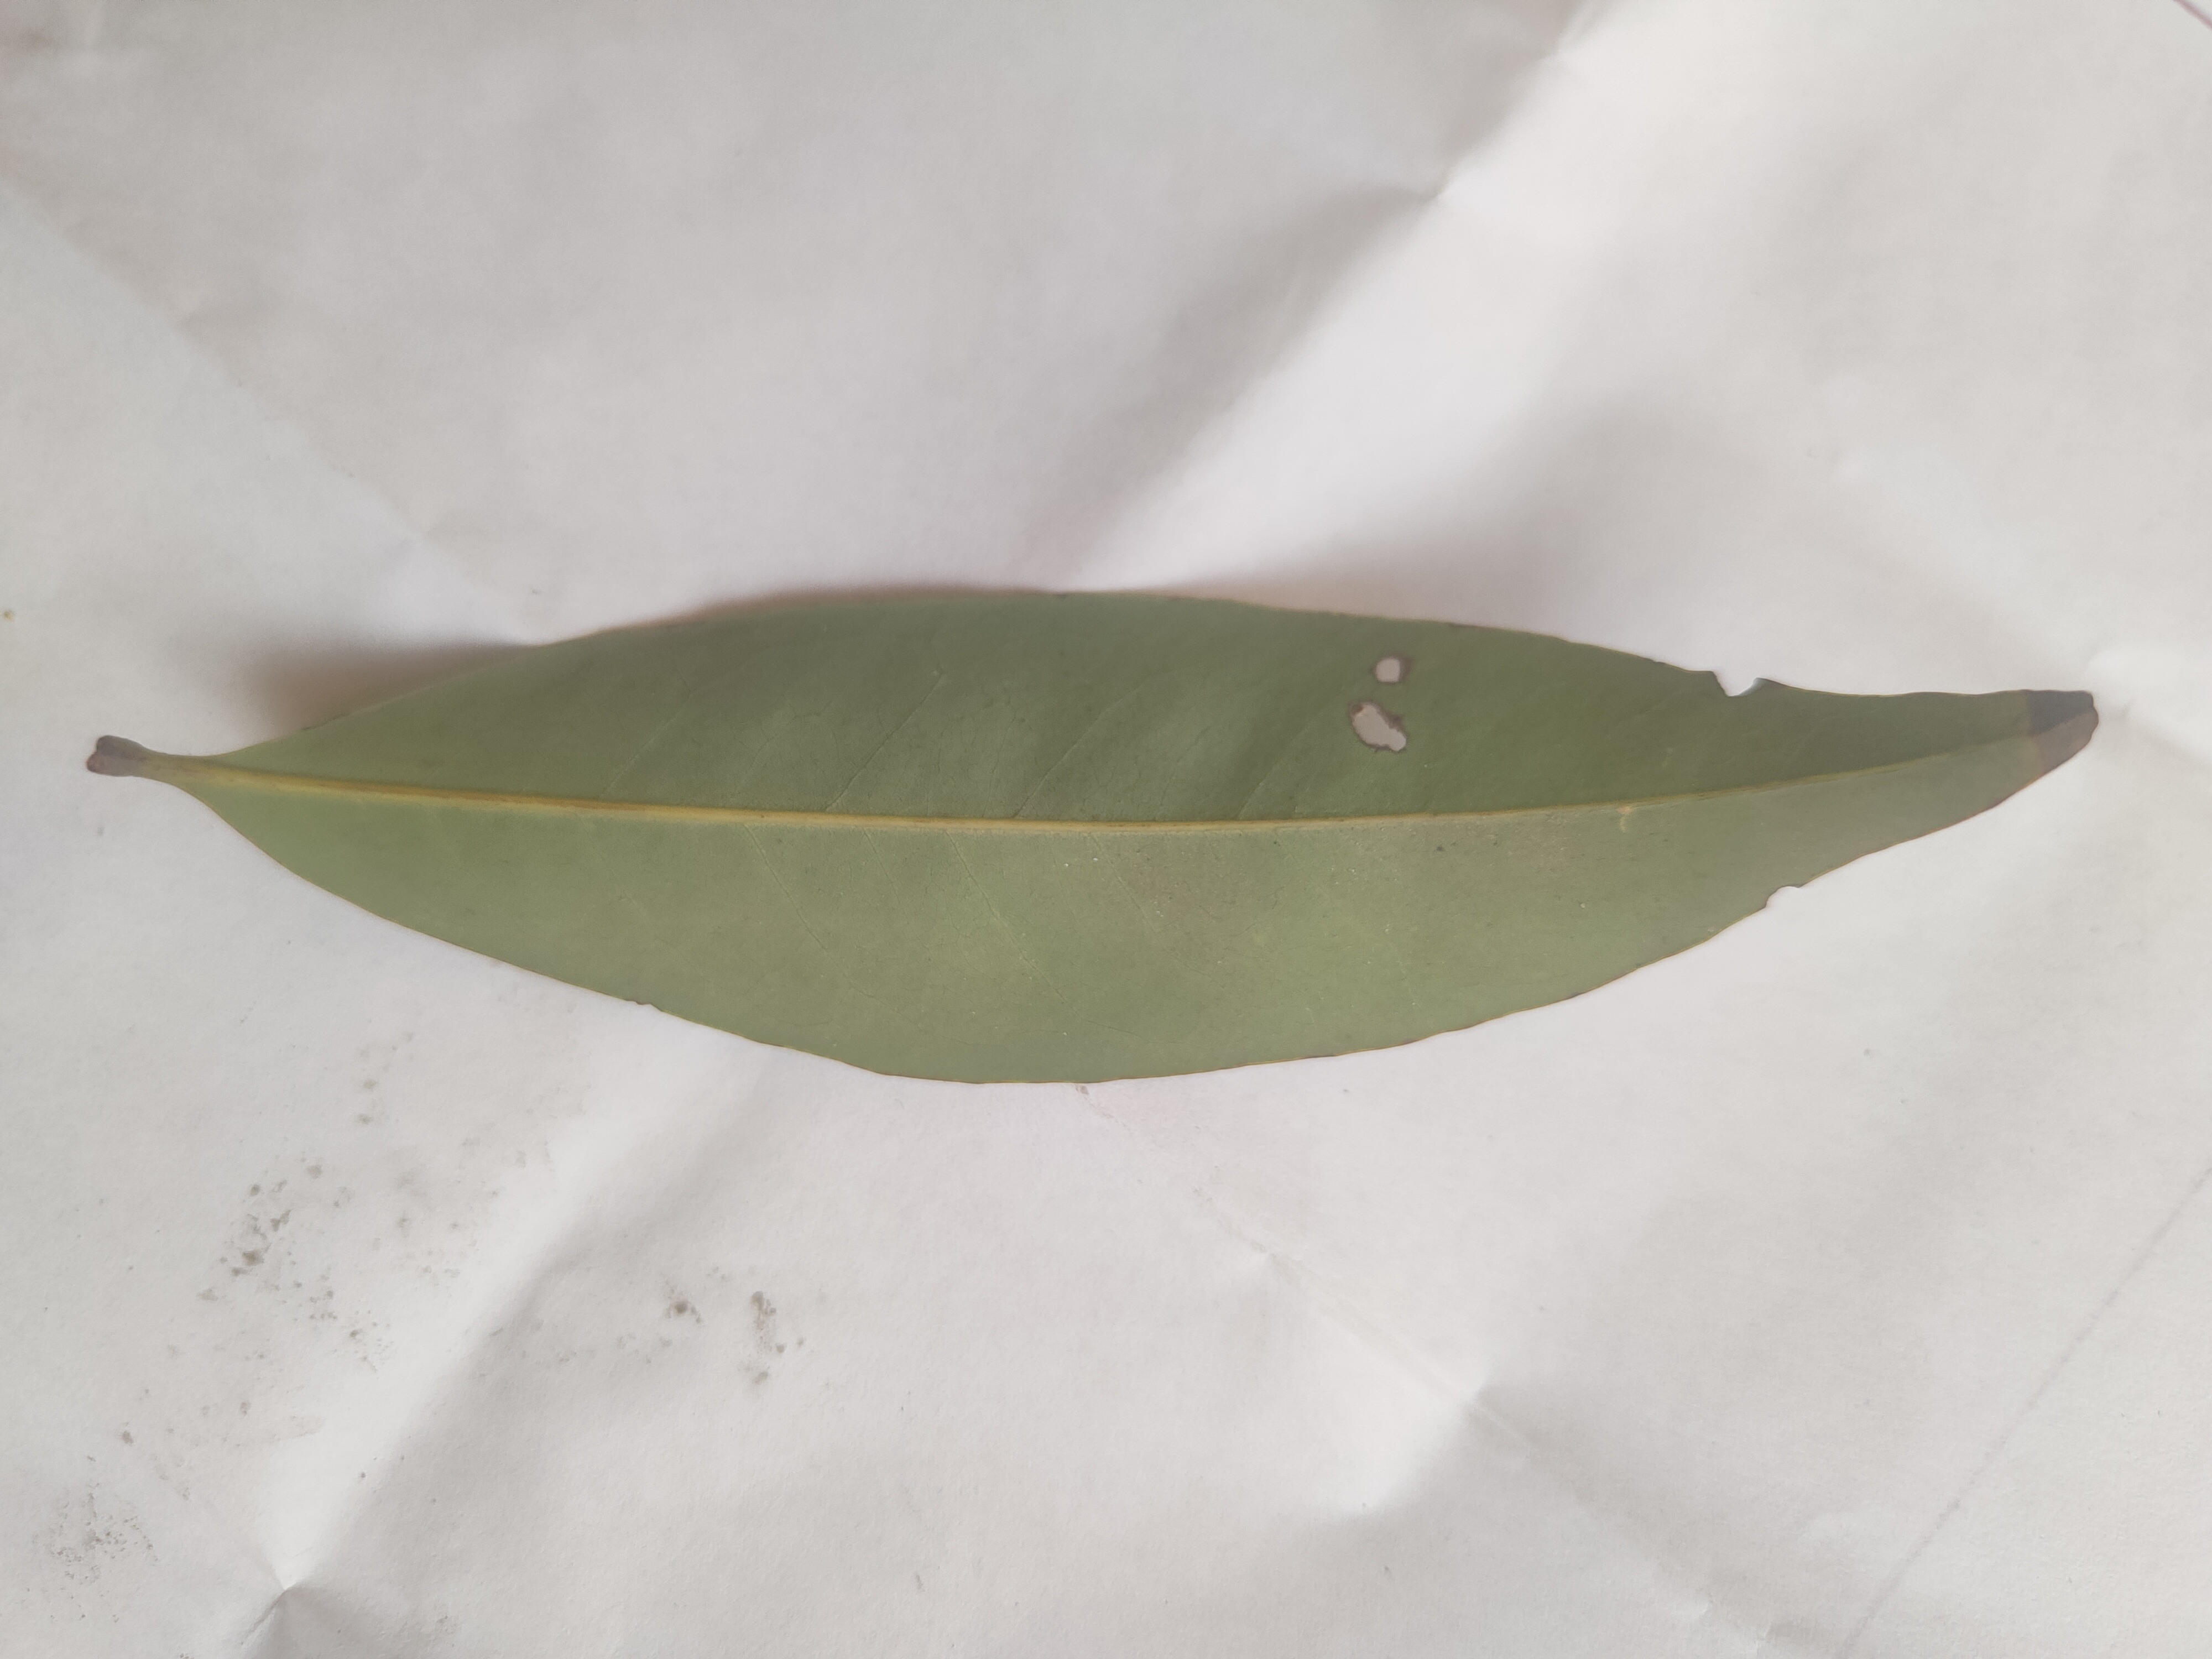
Leaf variety: Lychee